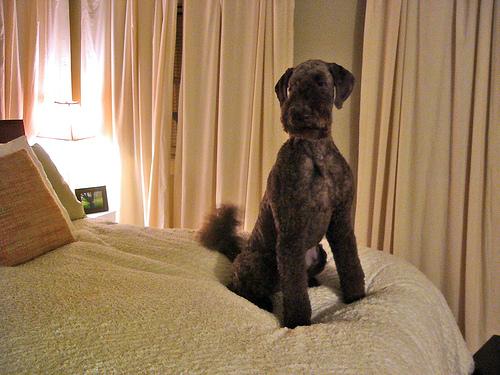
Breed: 200-n000008-Airedale